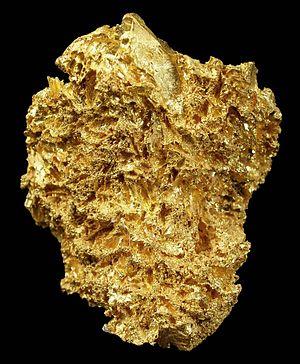
Les Mystères d'Osiris sont des festivités religieuses célébrées en Égypte antique en commémoration du meurtre et de la régénération d'Osiris. Le déroulement des cérémonies est attesté par des sources écrites variées, mais le document majeur est le Rituel des mystères d'Osiris au mois de Khoiak, une compilation de textes du Moyen Empire gravés durant la période ptolémaïque dans une chapelle haute du temple de Dendérah. Dans la religion égyptienne, sacré et secret sont intimement liés. De ce fait, les pratiques rituelles sont hors d'atteinte des profanes, car réservées aux prêtres, seuls habilités à pénétrer dans les sanctuaires divins. Le mystère théologique le plus insondable, le plus empreint de précautions solennelles, est la dépouille d'Osiris. D'après le mythe osirien, cette momie est conservée au plus profond de la Douât, le monde souterrain des morts. Chaque nuit, durant son voyage nocturne, Rê le dieu solaire vient s'y régénérer en s'unissant momentanément à Osiris sous la forme d'une âme unique.